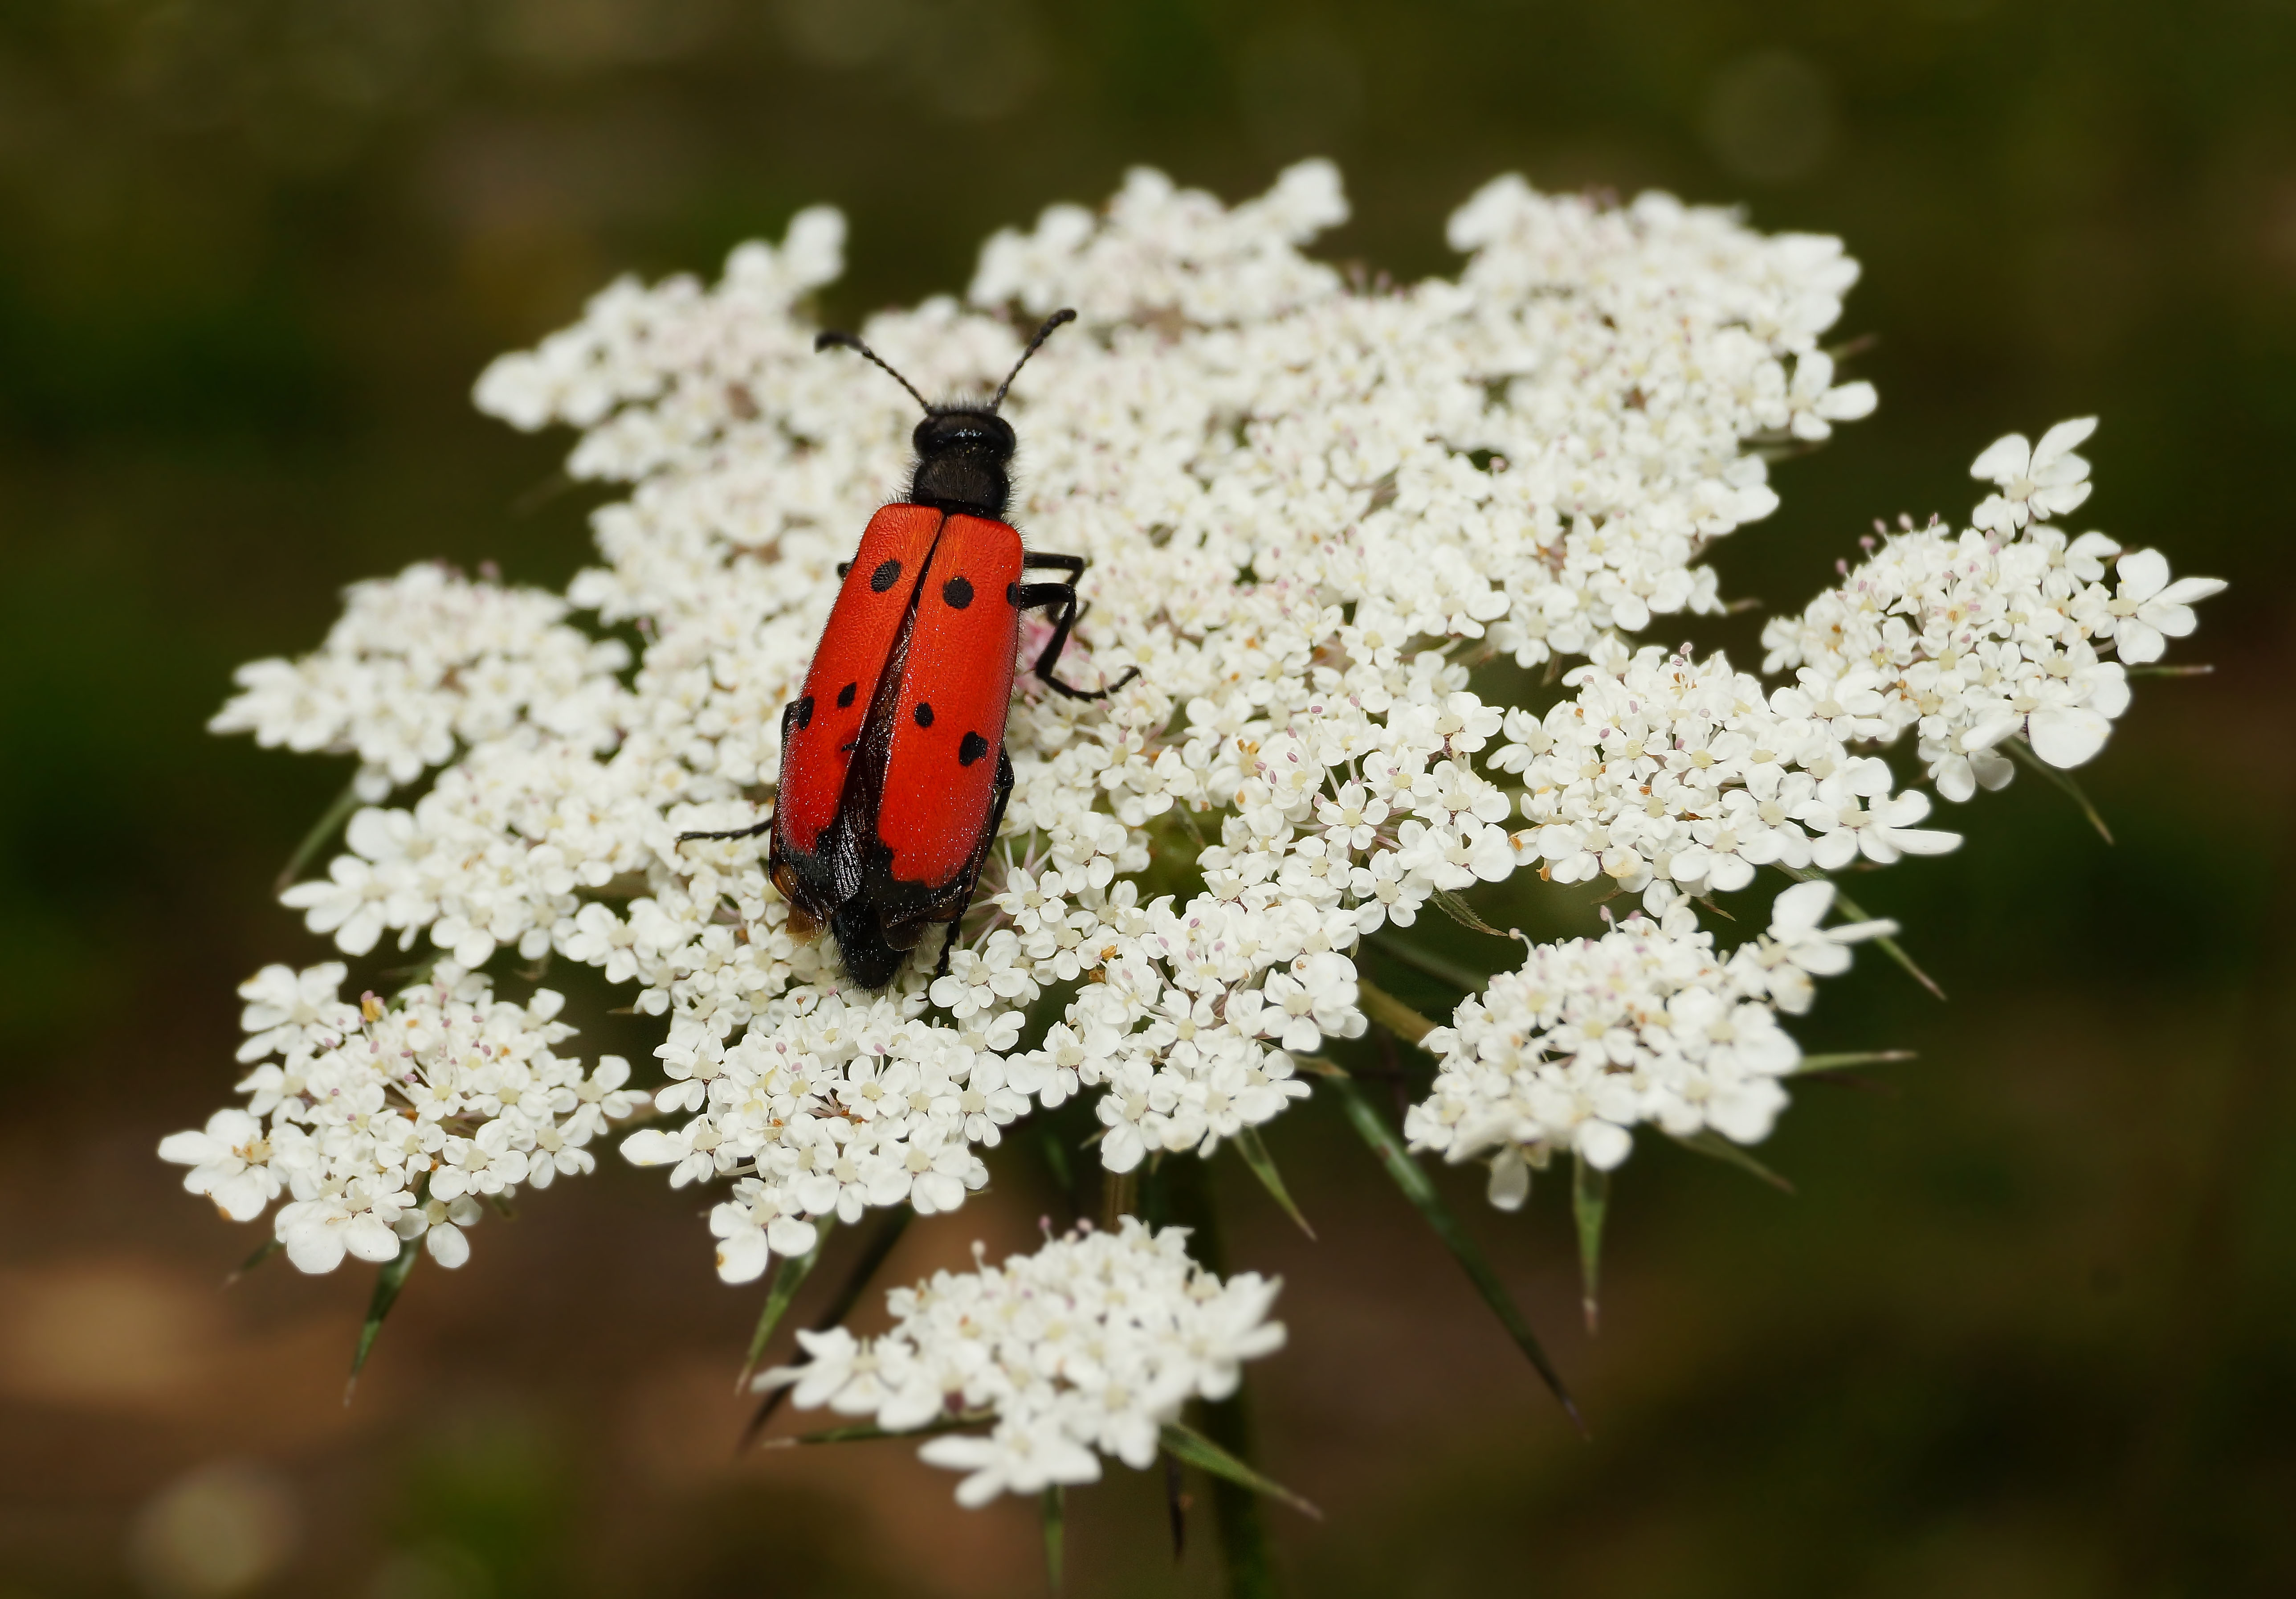
nature, branch, blossom, plant, photography, flower, photo, insect, macro, botany, butterfly, flora, fauna, invertebrate, wildflower, close up, animals, naturaleza, a77, beetle, nectar, g, ggl1, gaby1, xovesphoto, animales, gphoto, xelodegalicia, sonya77v, sonyslta77v, macro photography, gabrielcoru a, moths and butterflies